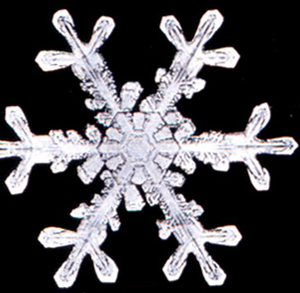
Une tempête de neige est un phénomène météorologique produit par une dépression météorologique hivernale importante. Entre la fin de l'automne et le début du printemps, de tels systèmes se forment dans une masse d'air sous le point de congélation et les précipitations tombent sous forme de neige en quantité importante. Ces systèmes couvrent de vastes étendues. Si la neige, poussée par les vents cause de la poudrerie ou du chasse-neige élevé, la visibilité sera fortement réduite et on peut retrouver des conditions de blizzard.